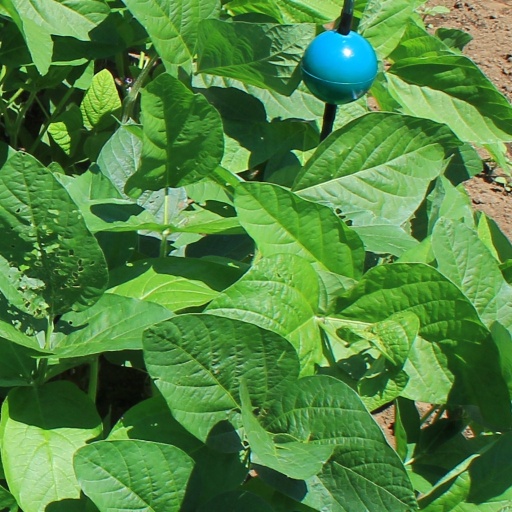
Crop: soybean